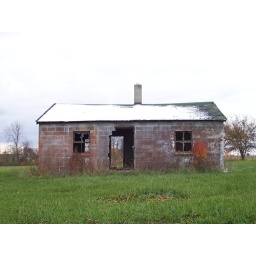
Small abandoned building in a field in an area of Highland county (northwest) called the Gist Settlement.